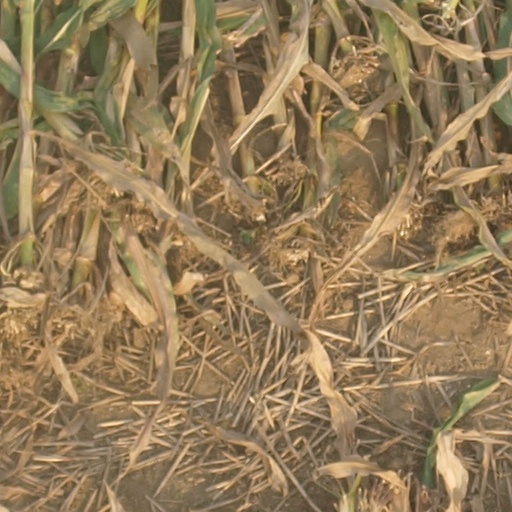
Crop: maize; corn